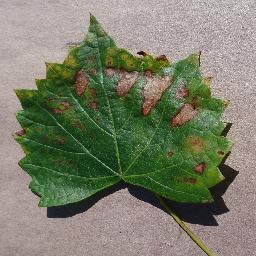
Label: Grape___Esca_(Black_Measles)